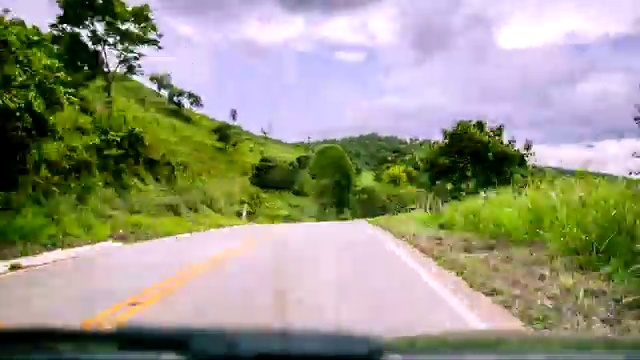
Fire: no
Smoke: no